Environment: real
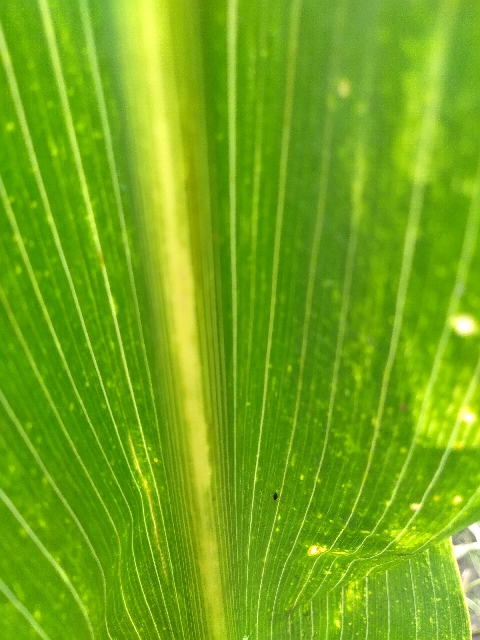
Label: lethal_necrosis